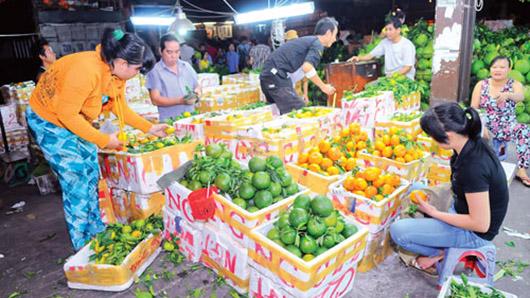
quầy hàng này bán trái cây các loại